Chalahgawtha

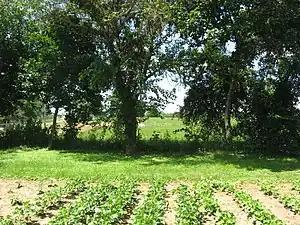
Site of Old Chillicothe

Because of its prominence in the American Revolutionary War, Old Chillicothe (1774–1780) was the most famous of the Shawnee Chillicothe villages in American history. It is often referred to in historical writing as "Old Chillicothe", in order to distinguish it from the modern Ohio city of Chillicothe. Settlement of the village began in 1774. Located on the Little Miami River, the area is now known as Oldtown, near present-day Xenia.